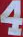
Number: 4